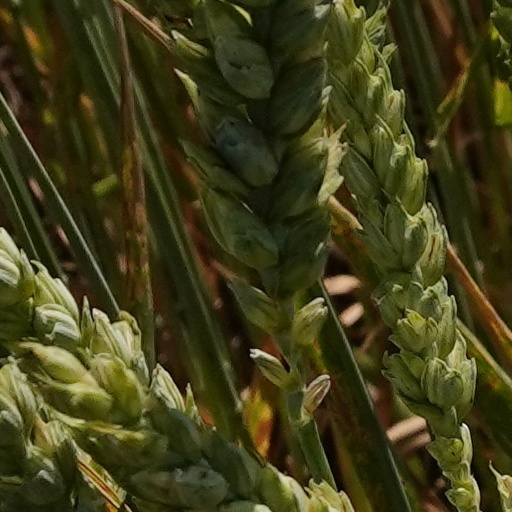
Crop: wheat